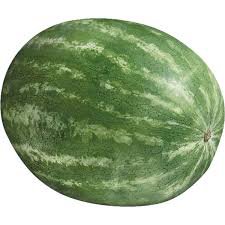
Label: Watermelon